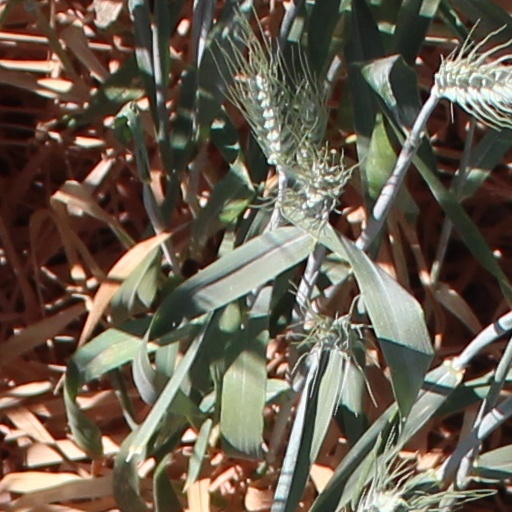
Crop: wheat